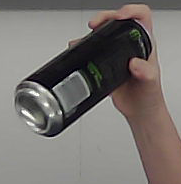
Product: monster_energydrink